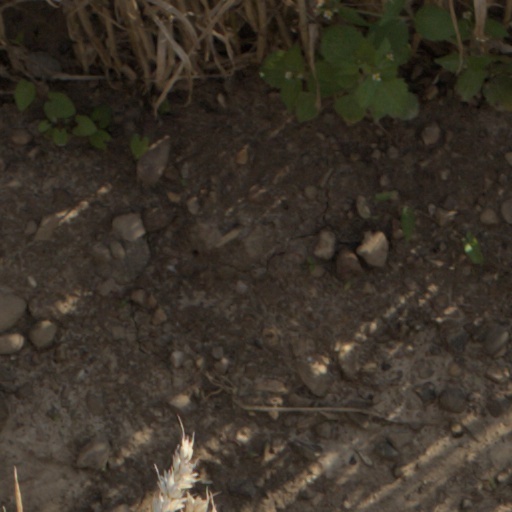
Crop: wheat